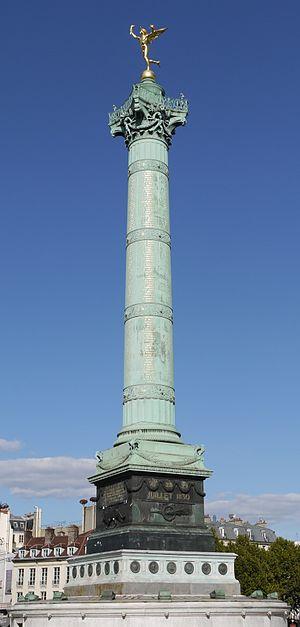
La colonne de Juillet est une colonne élevée sur la place de la Bastille à Paris, entre 1835 et 1840 en commémoration des trois journées de la révolution de juillet 1830 dite « Les Trois Glorieuses » qui amenèrent la chute de Charles X et du régime de la restauration, puis l'instauration de la monarchie de juillet, avec le règne de Louis-Philippe Iᵉʳ, duc d'Orléans, devenu roi des Français.